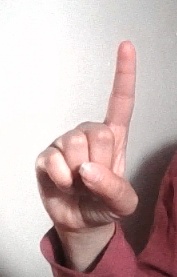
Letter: bb